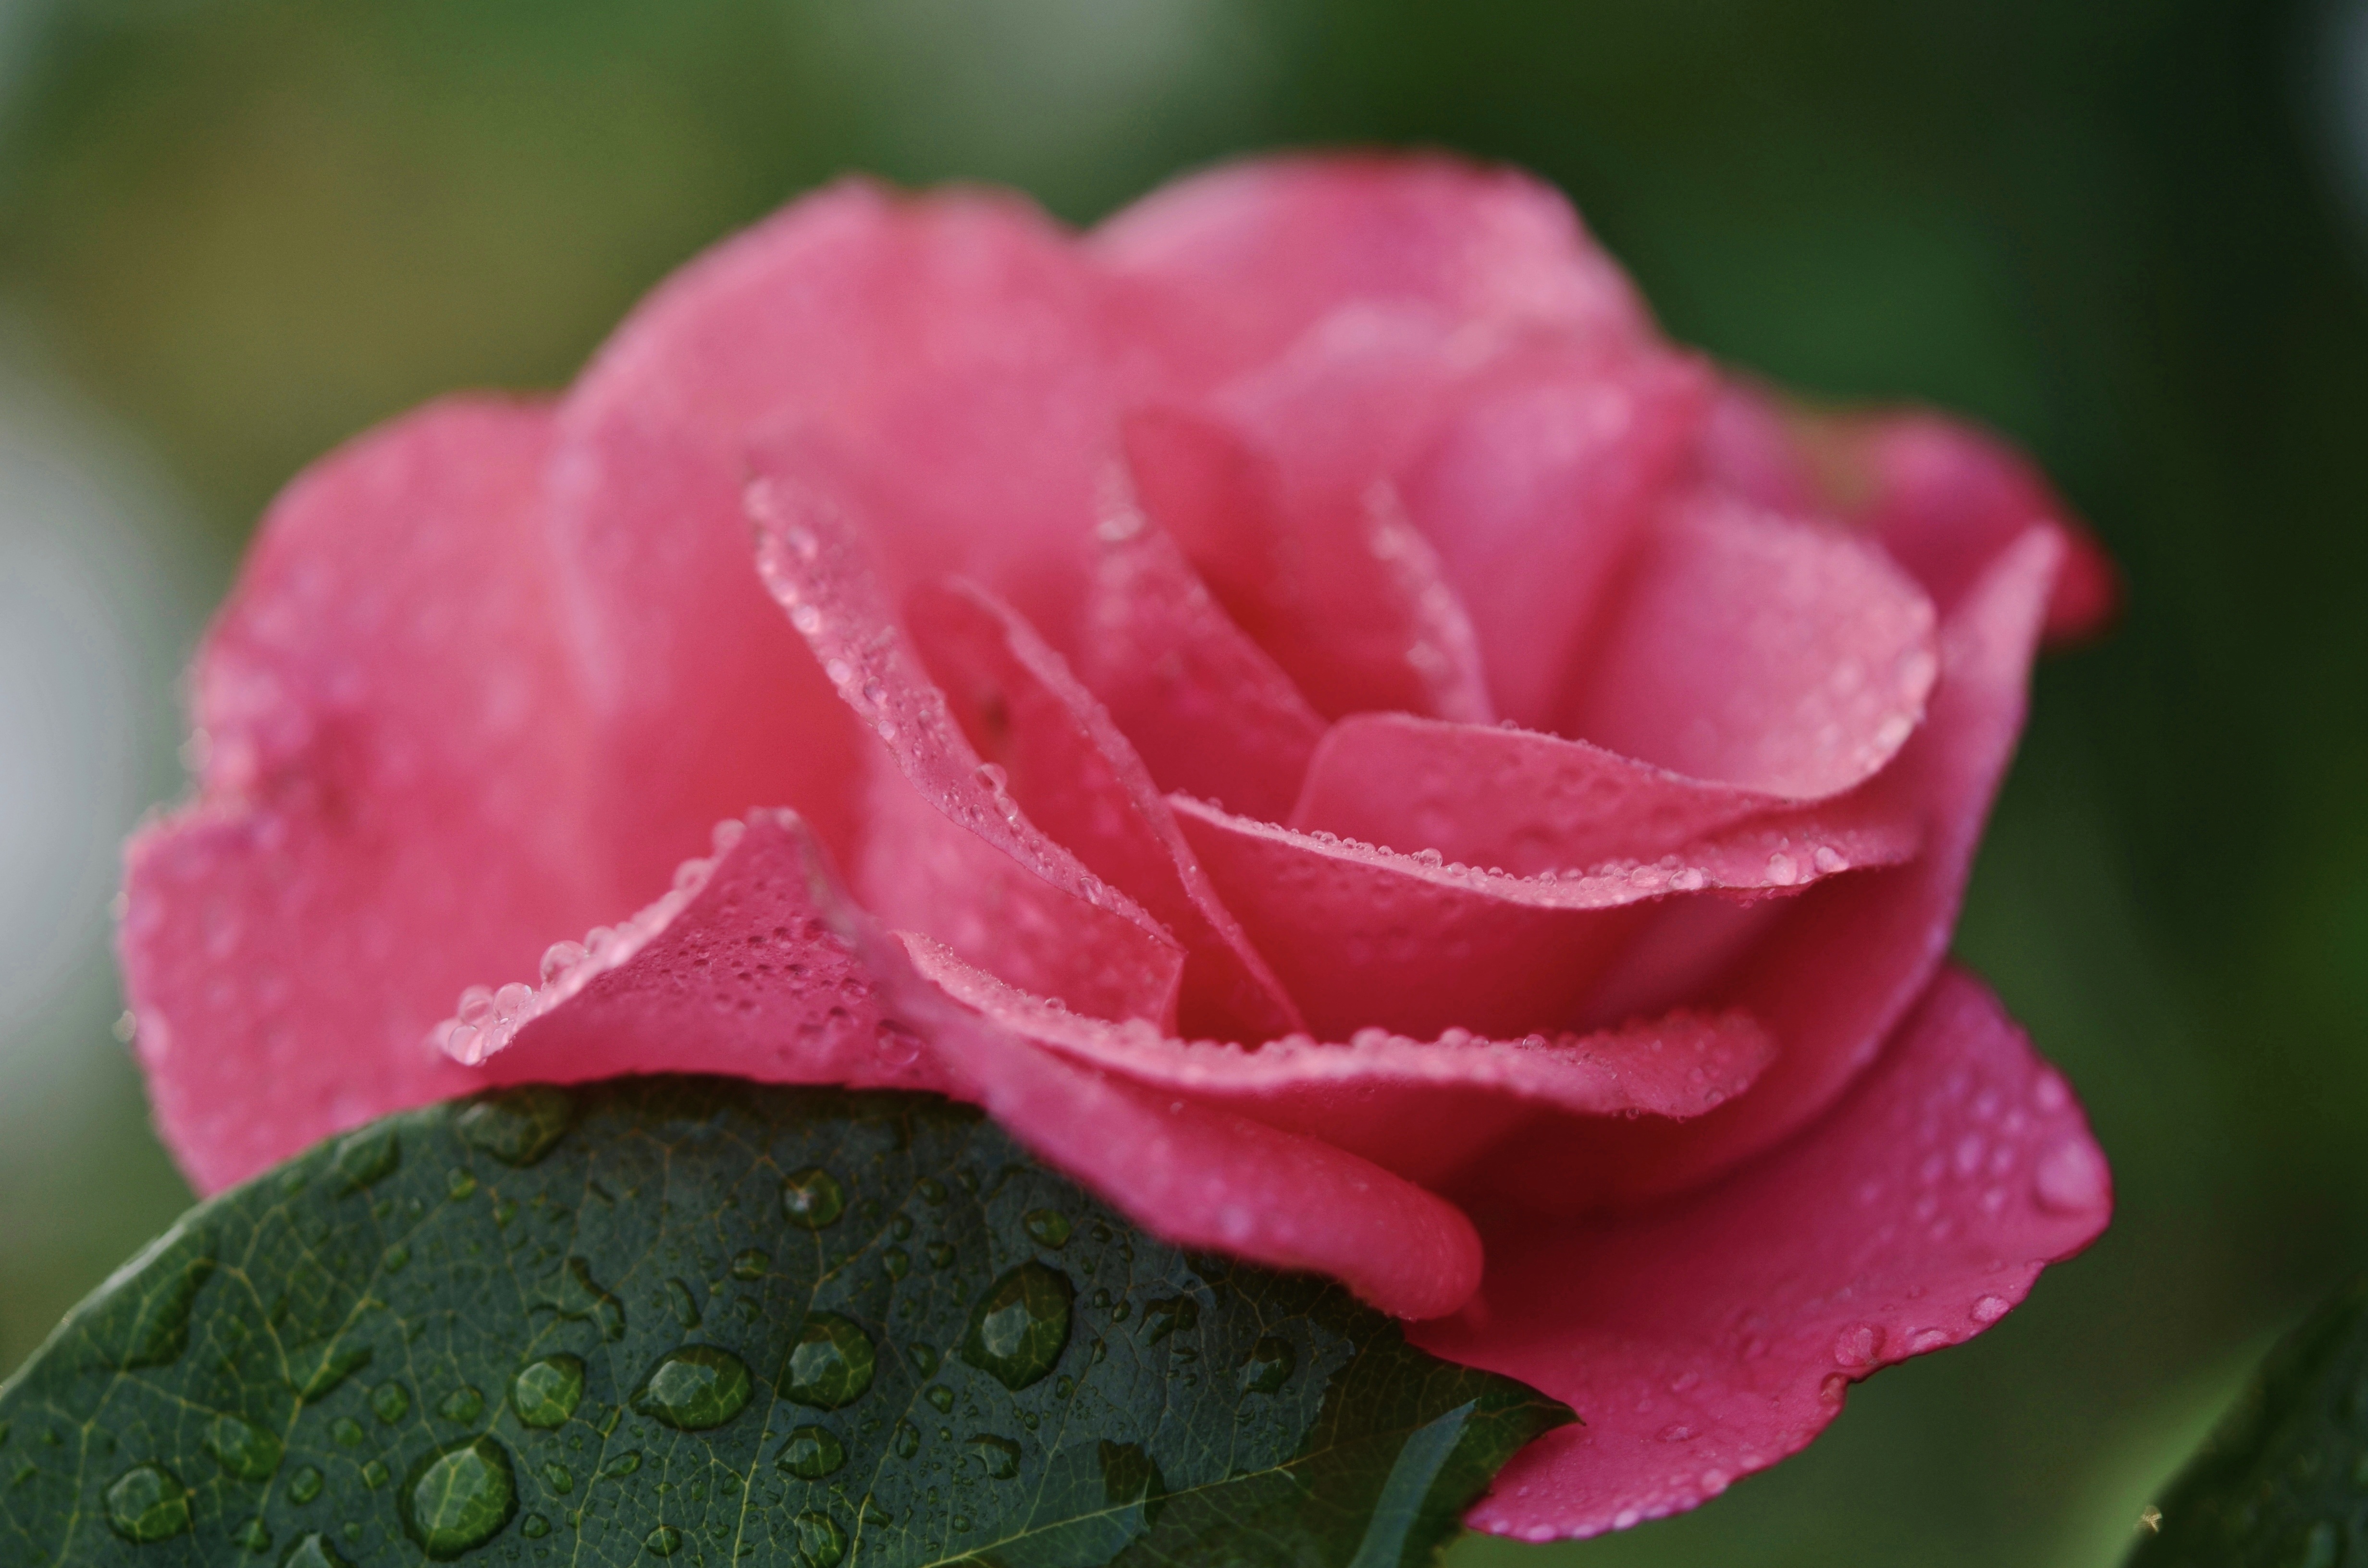
nature, blossom, dew, plant, leaf, flower, petal, bloom, summer, floral, rose, spring, green, macro, natural, garden, pink, flora, close up, leaves, floribunda, moisture, macro photography, flowering plant, garden roses, rose family, plant stem, land plant, rosa centifolia